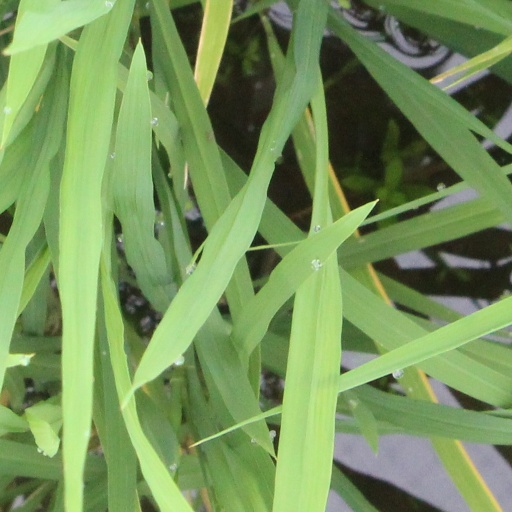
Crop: rice